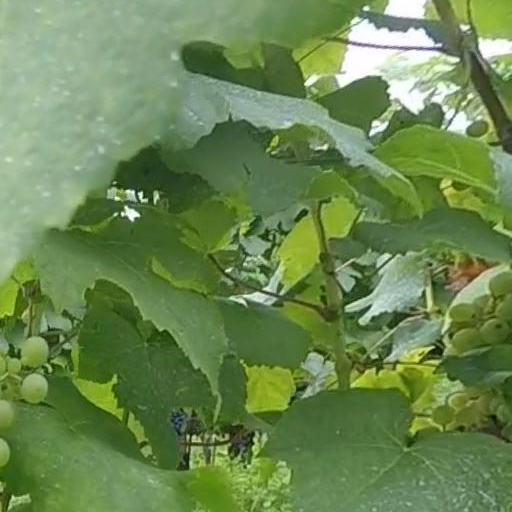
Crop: grape